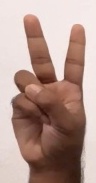
ASL sign: V